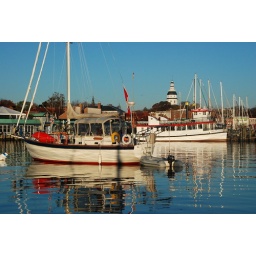
Canadian sailboat at mooring ball in Annapolis, Maryland